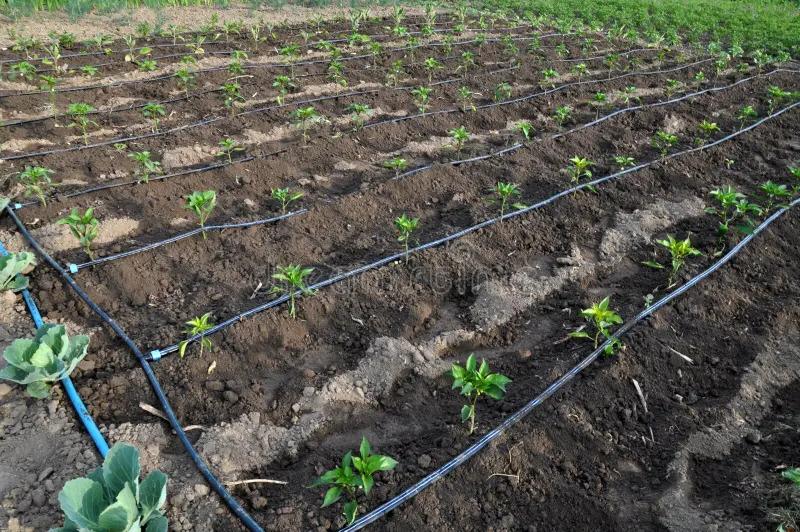
Mfumo wa umwagiliaji ambao unatumika kwenye mashamba makubwa yaliyopandwa mazao kwa mpangilio wa mistari, kukiwa na mabomba marefu yaliyolazwa katika shamba na kutobolewa matundu madogo, ambayo kudondosha maji kwa njia ya matone na kufanya udongo kuwa na unyevunyevu muda wote.